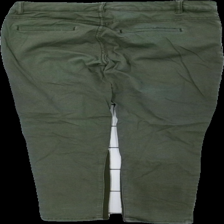
View: back
Type: Jeans
Category: Ladies
Brand: Kappahl
Colors: Green
Material: 100% bomull
Pattern: Other
Cut: Tight
Size: 38
Season: All
Damage: nopprigt
Damage location: bottom center
Damage 2: urtvättat
Damage 2 location: middle center
Damage 3: urtvättat
Damage 3 location: top center
Price range: <50
Recommended usage: Export
Description: jeans
Comment: urtvättade